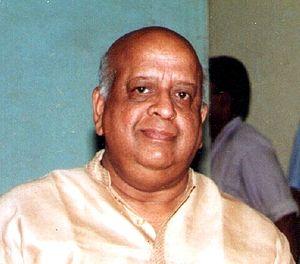
Tirunellai Narayana Iyer Seshan ou T. N. Seshan est un fonctionnaire et un homme politique indien né lé 15 décembre 1932 à Palakkad et mort le 10 novembre 2019 à Chennai.